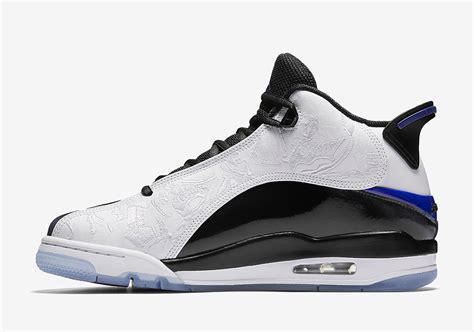
Brand: Jordan
Model: Dub Zero